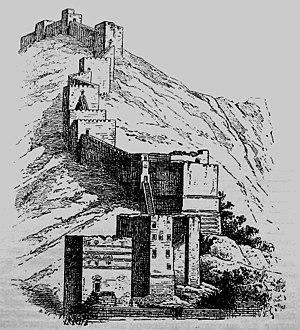
Le premier siège d'Antioche eut lieu du 21 octobre 1097 au 2 juin 1098. Le second siège lui succède lorsque les musulmans tentèrent de reprendre la ville aux croisés et dura du 7 juin au 28 juin 1098.